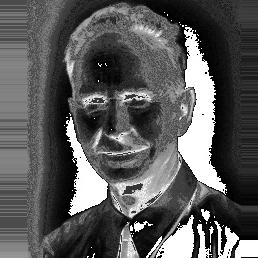
Age: 68